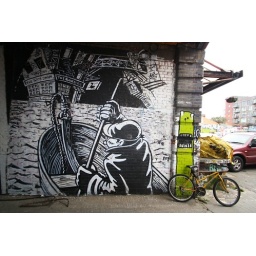
white Post Lane row the boad man character scar face black SWan White by Phantasmo. Post Morten Monster